Territorial Grain Growers' Association

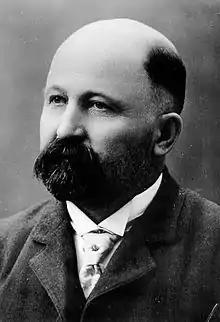
William Richard Motherwell (1860–1943), founder of the TGGA

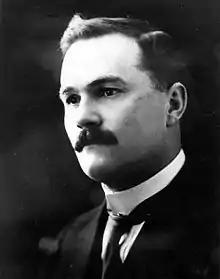
Charles Avery Dunning (1885–1958)

The Manitoba Grain Act was passed in 1901, designed to prevent these abuses and ensure fair practices and prices in the booming grain trade in the prairie provinces of Canada.